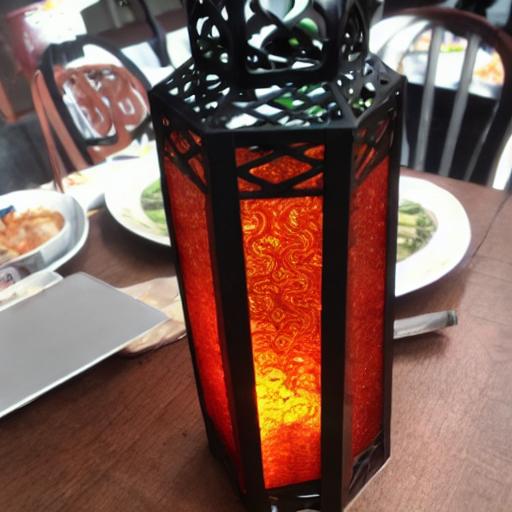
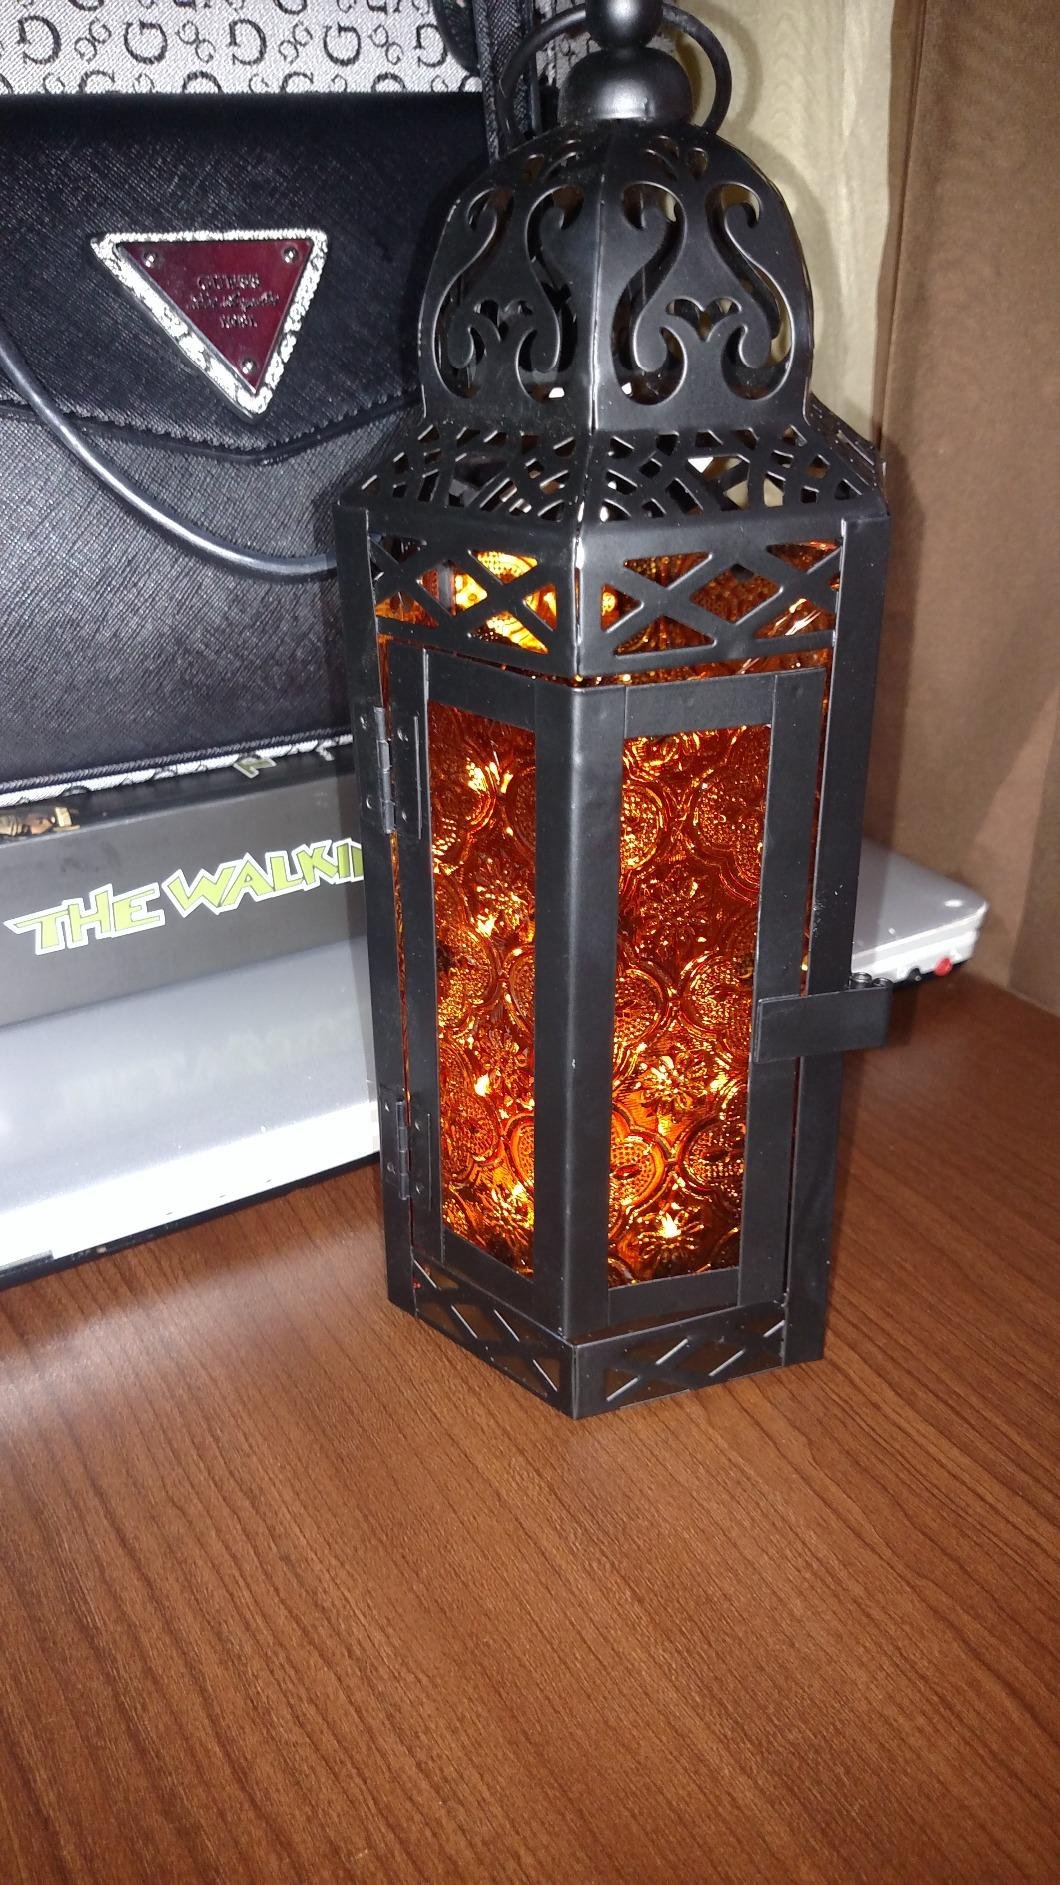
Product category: lantern
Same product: no